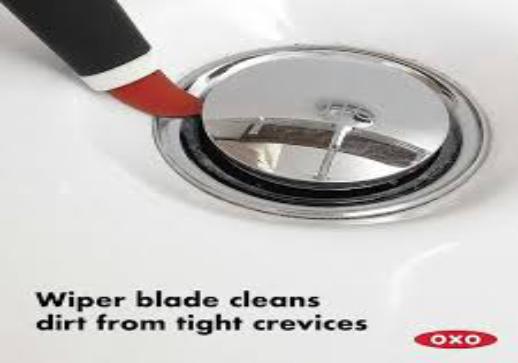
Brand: good grips
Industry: Necessities